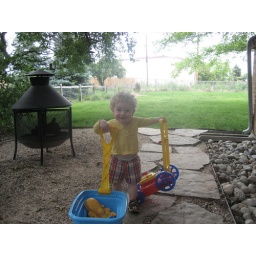
Gray did not have a swimsuit at school so he came home in girl clothes!